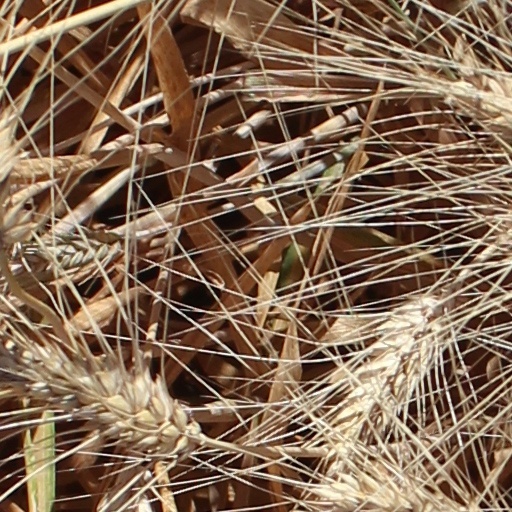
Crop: wheat